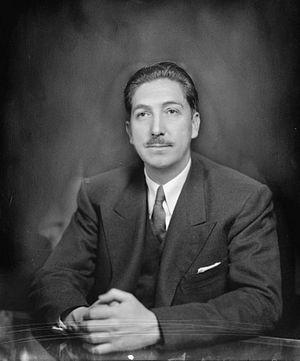
Miguel Alemán Valdés fut président du Mexique de 1946 à 1952.